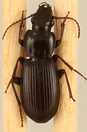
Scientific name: Pterostichus restrictus
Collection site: Rocky Mountains NEON (RMNP), plot RMNP_014